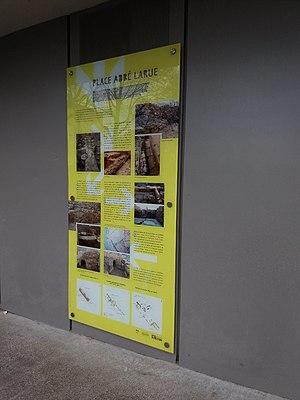
Présentation des résultats des fouilles archéologiques de 2012.
Le murus gallicus de Lyon a été découvert sur le plateau sud-ouest de Fourvière lors de fouilles préventives réalisées en 2014 place Abbé-Larue. La construction de ce mur gaulois est estimée autour de la première moitié du Iᵉʳ siècle av. J.-C.